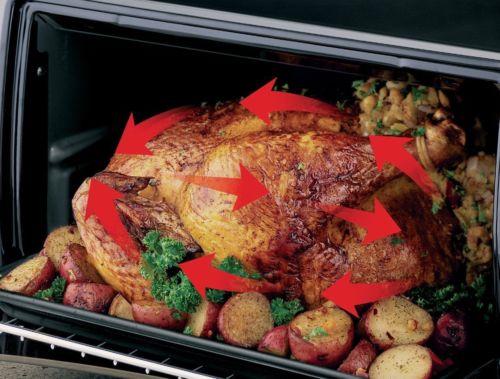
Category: toaster